List of successful votes of no confidence in British governments

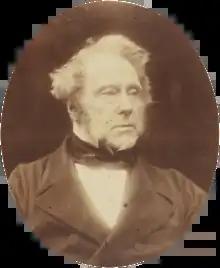
Henry John Temple, 3rd Viscount Palmerston

The 1782 vote of no confidence in the government of Lord North was the first time that a British Cabinet was forced to resign after a vote of no confidence in the House of Commons. Frederick North, Lord North became Prime Minister in January 1770. After the defeat of the British troops in the Siege of Yorktown, Henry Seymour Conway, a Whig MP, introduced into Parliament a motion to end "the further prosecution of offensive warfare" in America. The motion was passed in the House of Commons by a vote of 234 to 215 on 27 February. The vote symbolised the loss of King George III's support in Parliament for the war, as well as the loss of Parliament's confidence in the North government. Feeling unable to hold his office any longer, North submitted his resignation on 22 March and his Cabinet resigned with him. This was the first time that the Cabinet took collective responsibility and resigned after the loss of support in the Parliament. The King then asked Lord Rockingham to form a government.